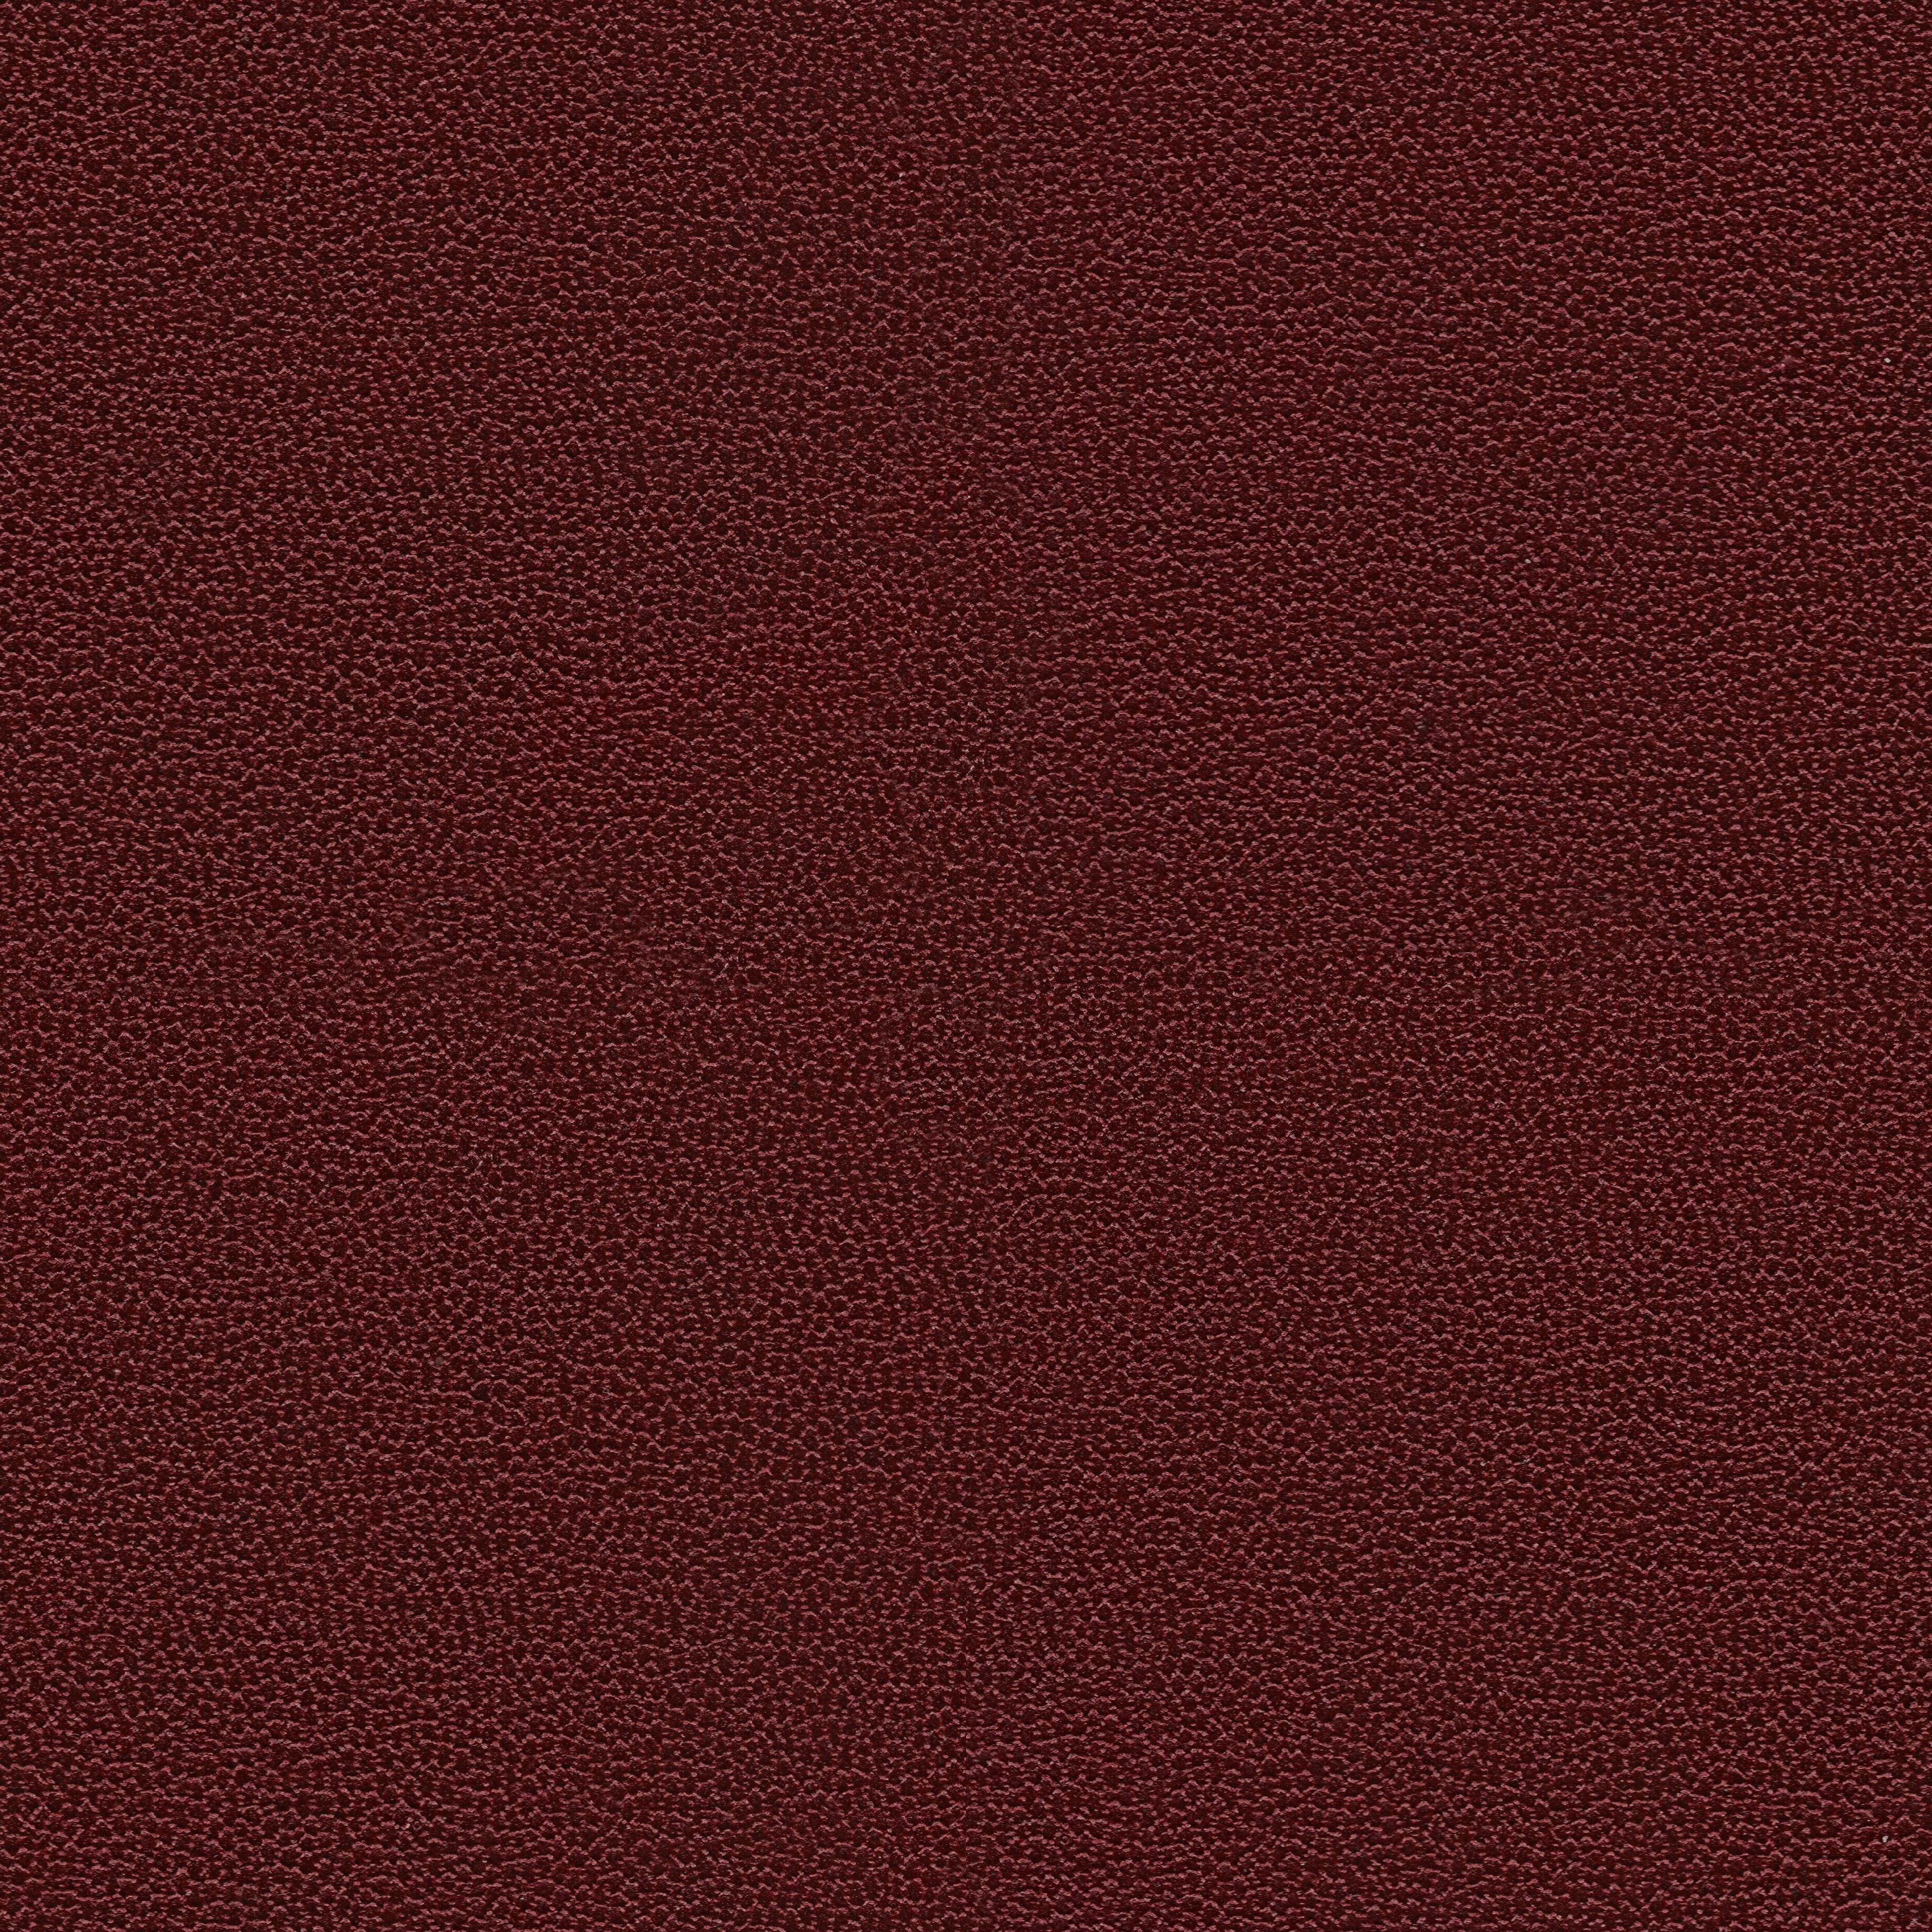
book, texture, floor, pattern, red, brown, material, circle, textile, design, carpet, magenta, maroon, tileable, seamless, flooring, hard cover